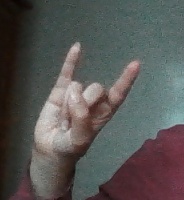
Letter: la